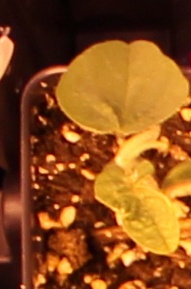
Label: Soybean